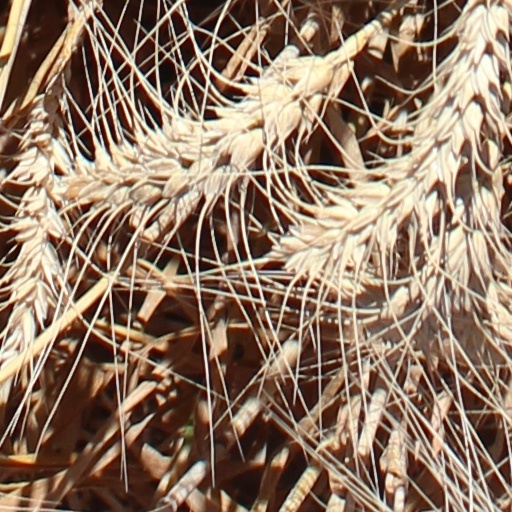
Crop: wheat